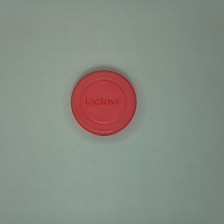
Color: red/orange/pink/fuchsia/brown
Cap type: flip-top cap